Billboard Girl

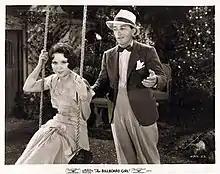

Billboard Girl is a 1932 Educational-Mack Sennett Featurette (No. S2709) starring Bing Crosby and directed by Leslie Pearce. This was the fourth of the six short films Crosby made for Mack Sennett and which helped launch his career as a solo performer.